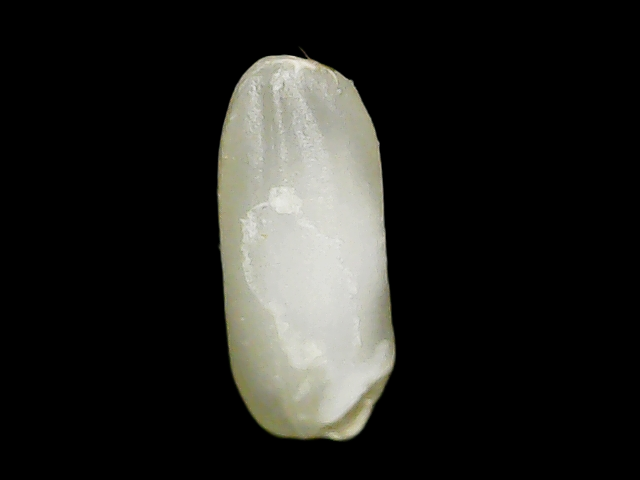
Rice variety: Binadhan24